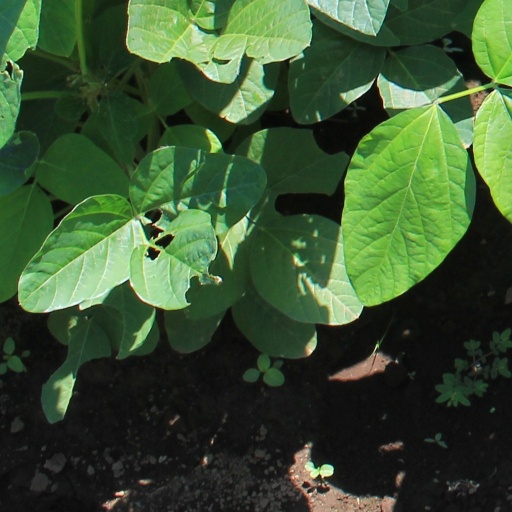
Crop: soybean